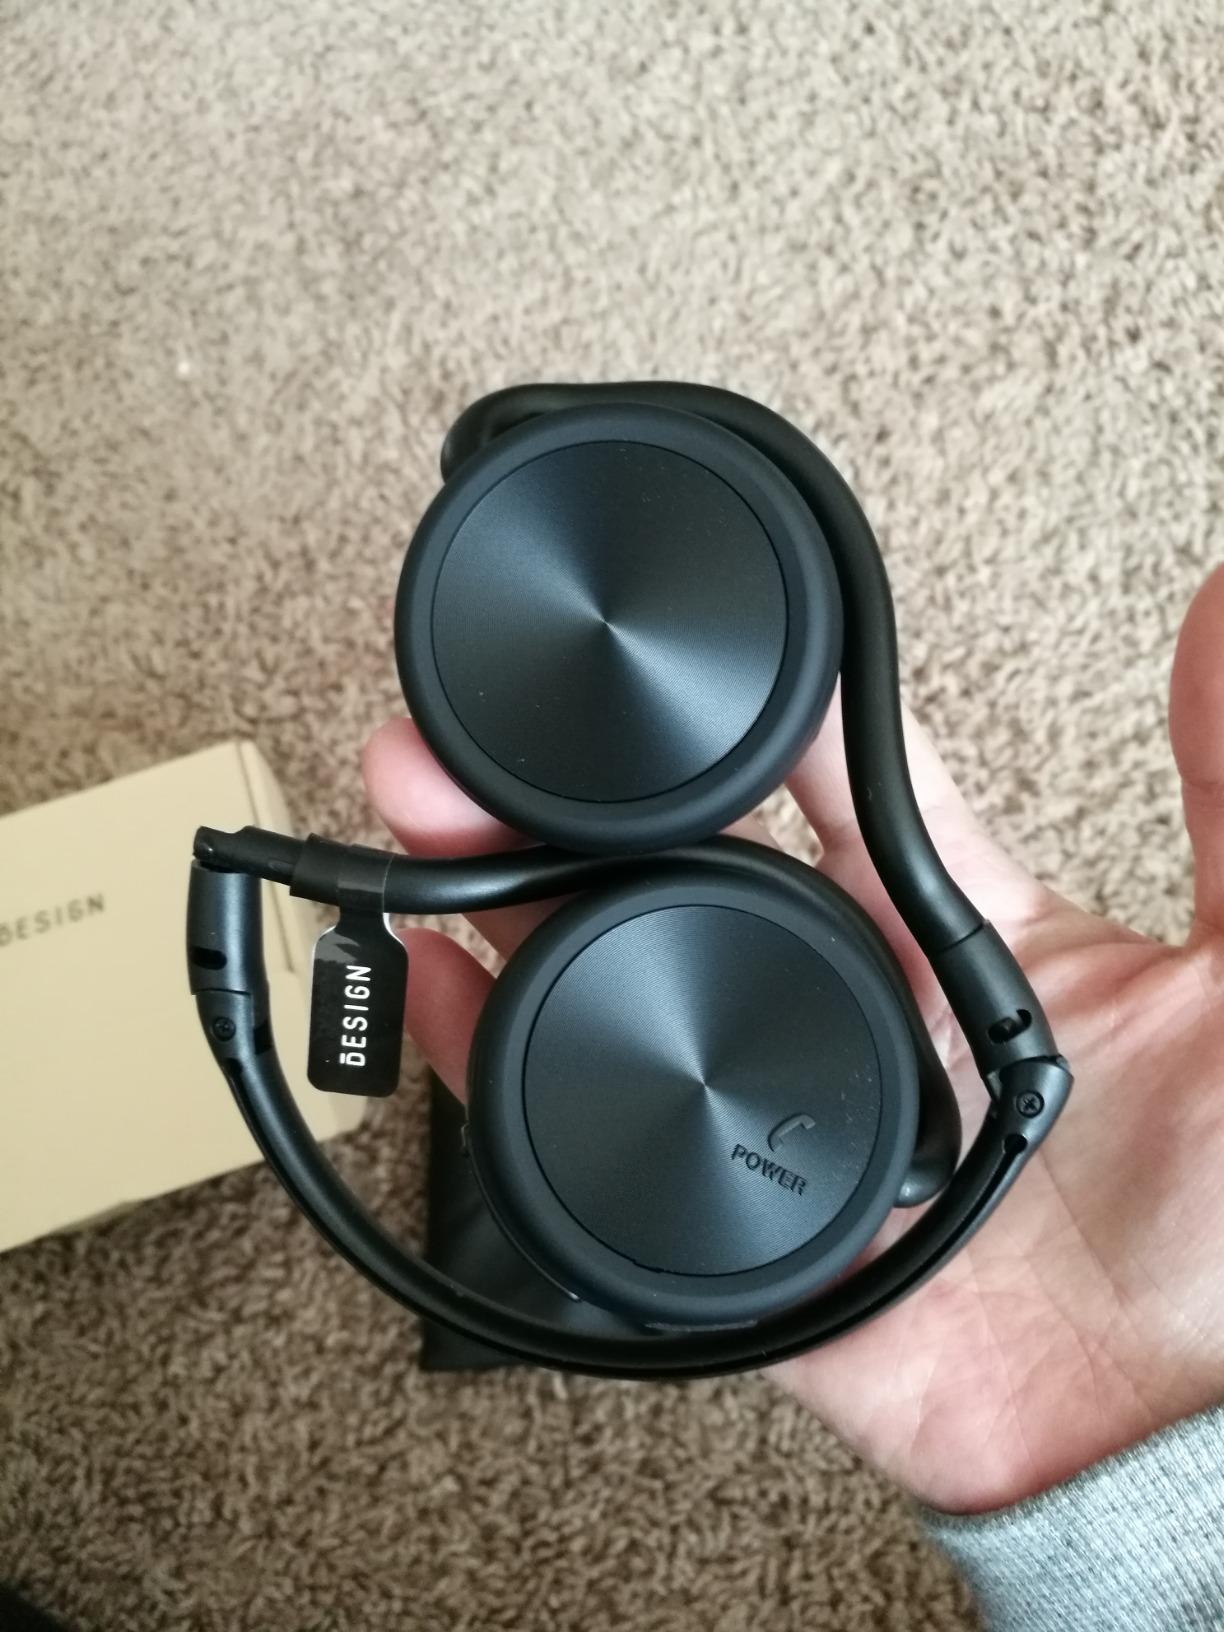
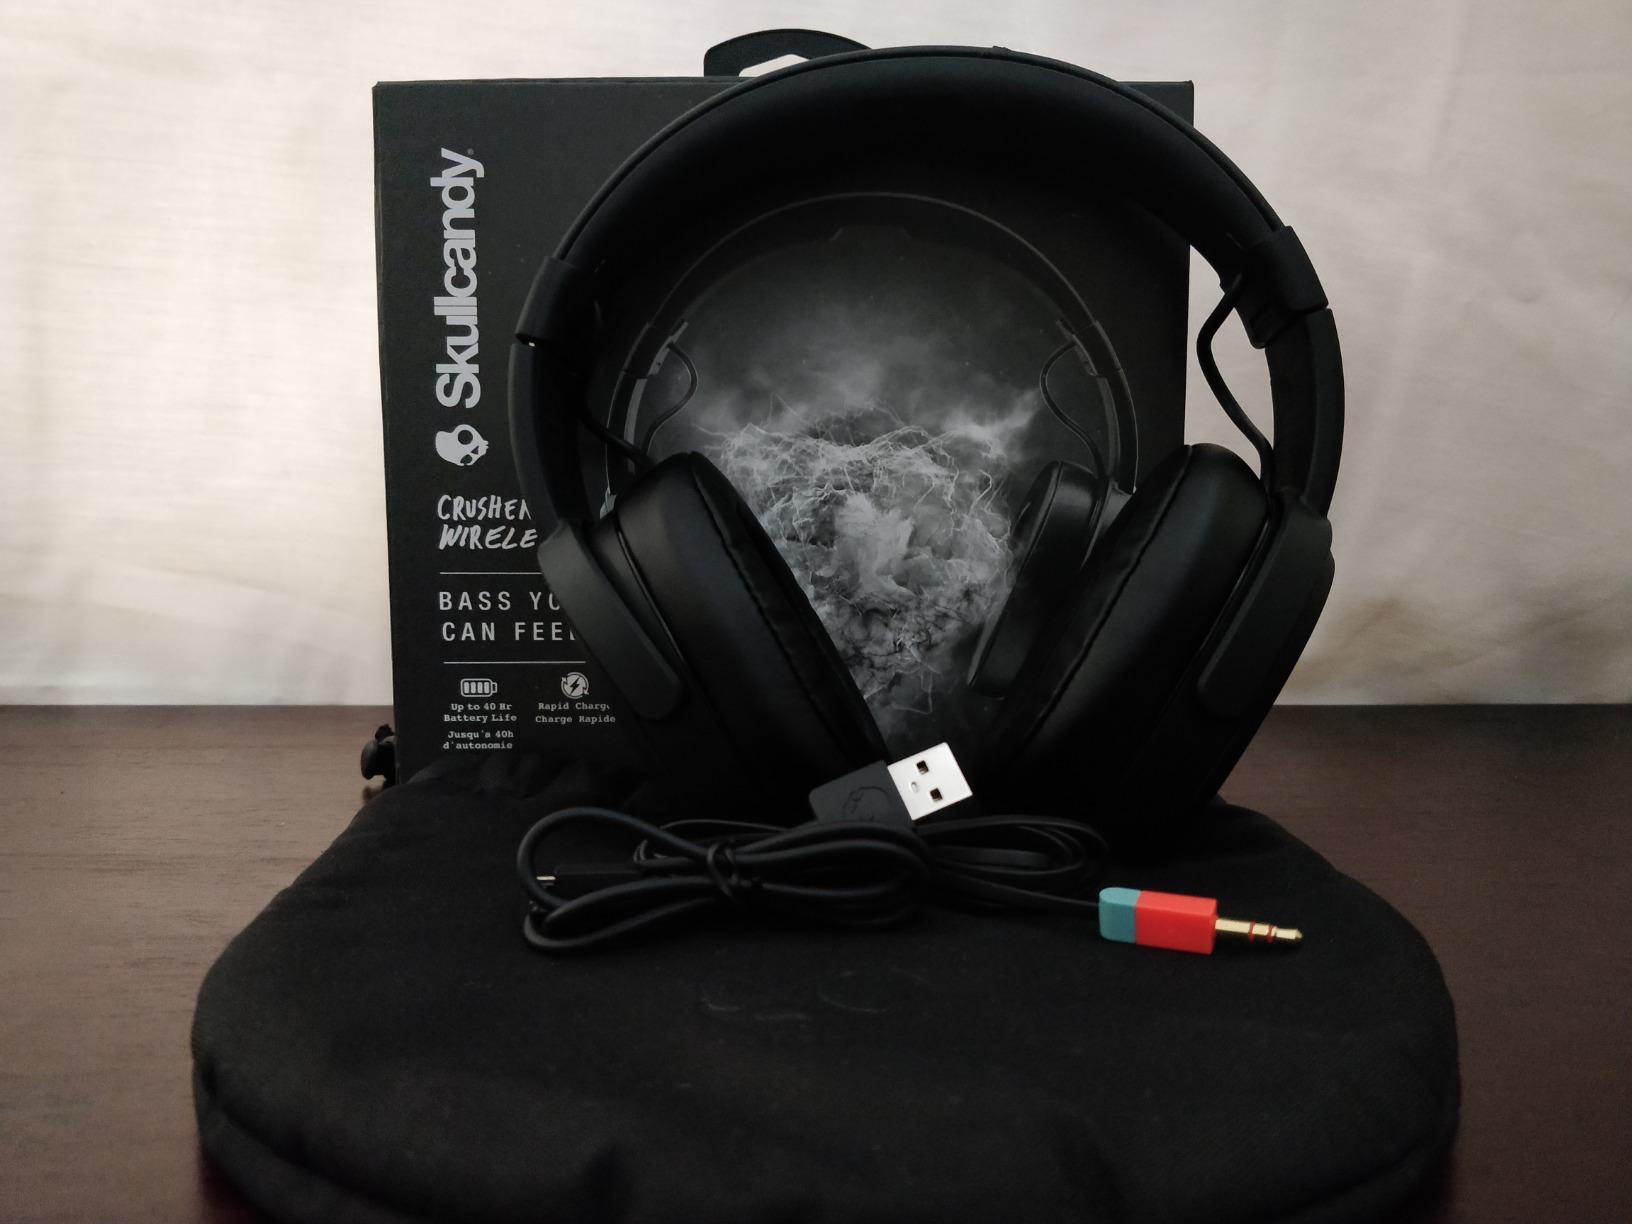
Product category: headphones
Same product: no